Bobbie Clarke

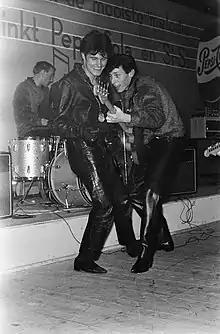
Bobbie Clarke (drums), Vince Taylor & unidentified bass player (Blokker, 1963)

In about December 1958 Bobbie met 19-year-old Vince Taylor who was brought to the UK from America by his brother in law, Joe Barbera, who co-founded Hanna-Barbera. In September 1960, Clarke and his band became Taylor's Playboys with Kenny Pavell (guitar), Clive Powell (piano), and Tex Makins (bass). Powell later became notable as Georgie Fame. When Kenny Pavel left the band to play for Cliff Richard's Drifters, he was replaced for a while by 16-year-old Jimmy Page, future guitarist of Led Zeppelin.